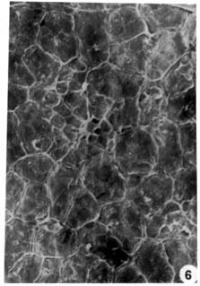
一个化石属于被子植物，其特征描述:leaf lamina typically obovate, leaf apices mostly acute, typically like marginal teeth in shape but a little larger; leaf bases mainly symmetrical, of variable shape, typically narrow, auriculate, cordate, petioles short. leaf margin toothed, teeth urticoid, mostly u, sometimes u1, rarely u2. tooth apices typically up-curved, rarely straight, never recurved. venation predominantly craspedodromous.